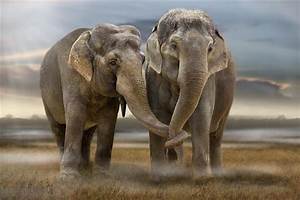
Label: elefante